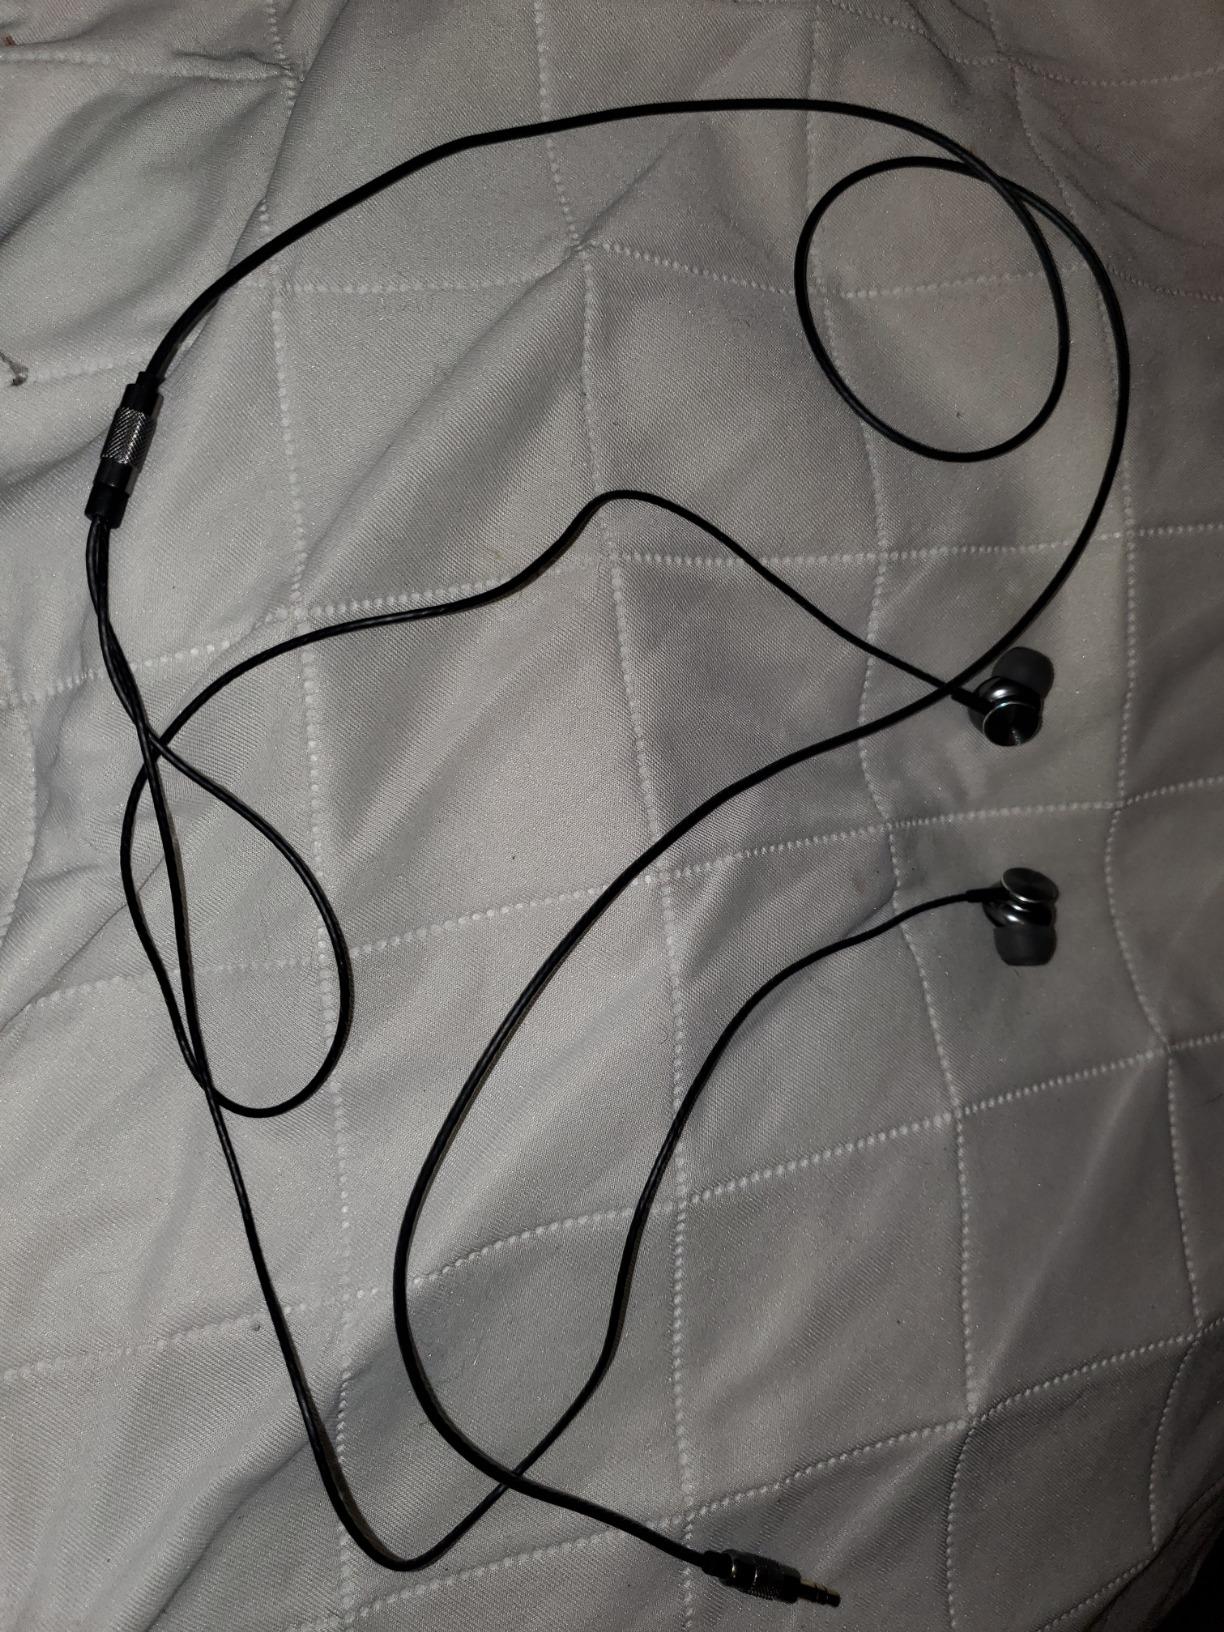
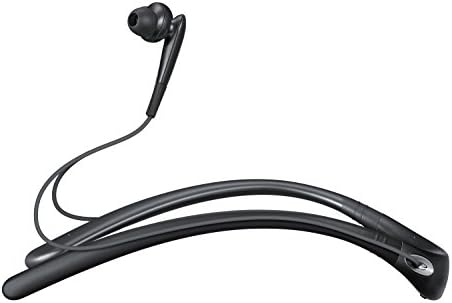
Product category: headphones
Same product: no